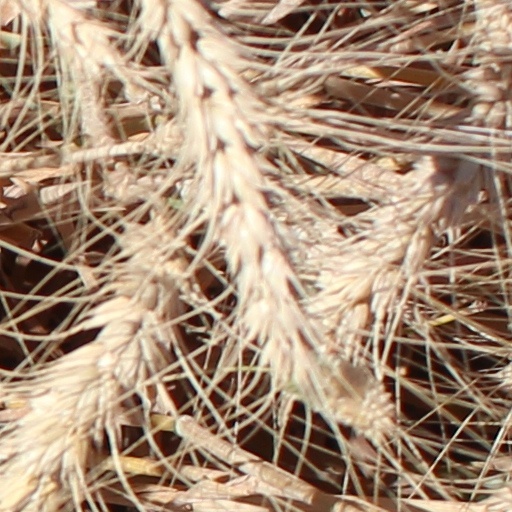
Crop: wheat